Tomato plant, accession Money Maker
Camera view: horizontal (90 deg, fisheye); turntable rotation: 270 degrees
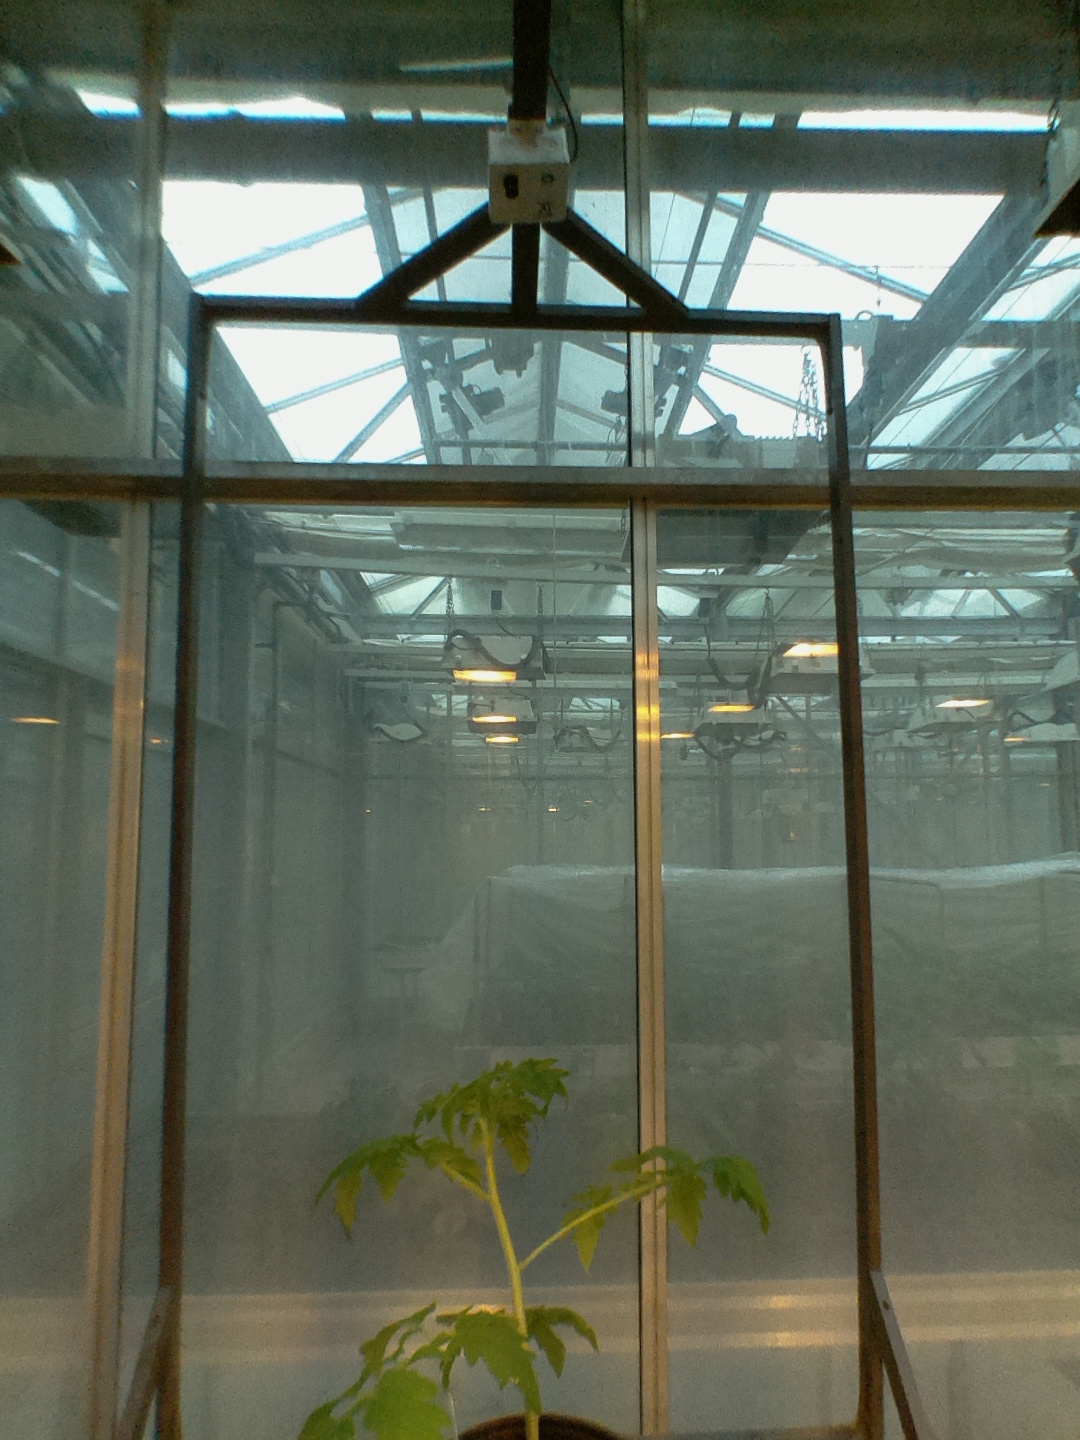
BBCH growth stage 13: 6 of true leaves visible